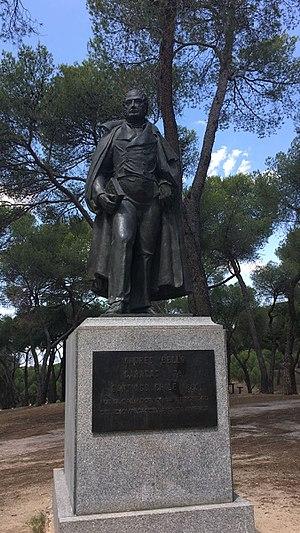
Andrés de Jesús María y José Bello López est un illustre écrivain, poète, philologue et éminent juriste vénézuélien et chilien, l'un des humanistes les plus importants d'Amérique du Sud qui a contribué à enrichir d'innombrables domaines de la connaissance de son époque.